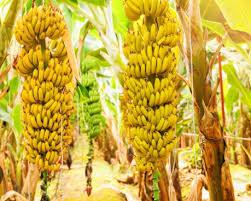
Hii picha inaonekana ni picha ya mwana biashara mwenye amefanya kazi ya ukulima. Kazi yake ni kulima mandizi. Hapa naona ndizi mingi yenye imeiva na bado yenye ni mbichi. Huyu mkulima anafanya kazi vizuri kwa sababu ndizi yake imeiva vizuri na inakaa kung'ara vizuri.